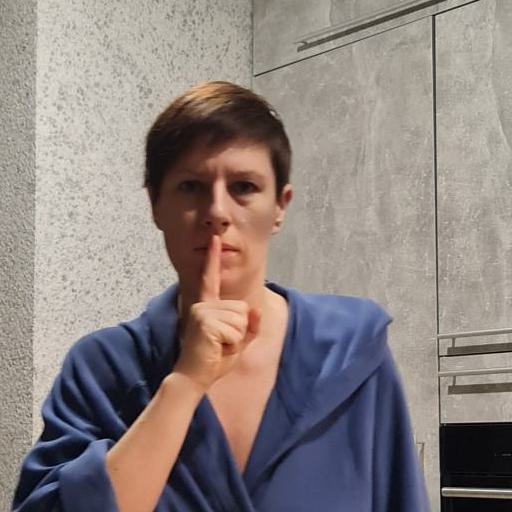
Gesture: mute